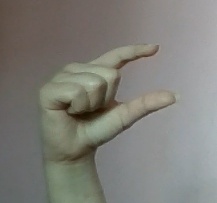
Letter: dal